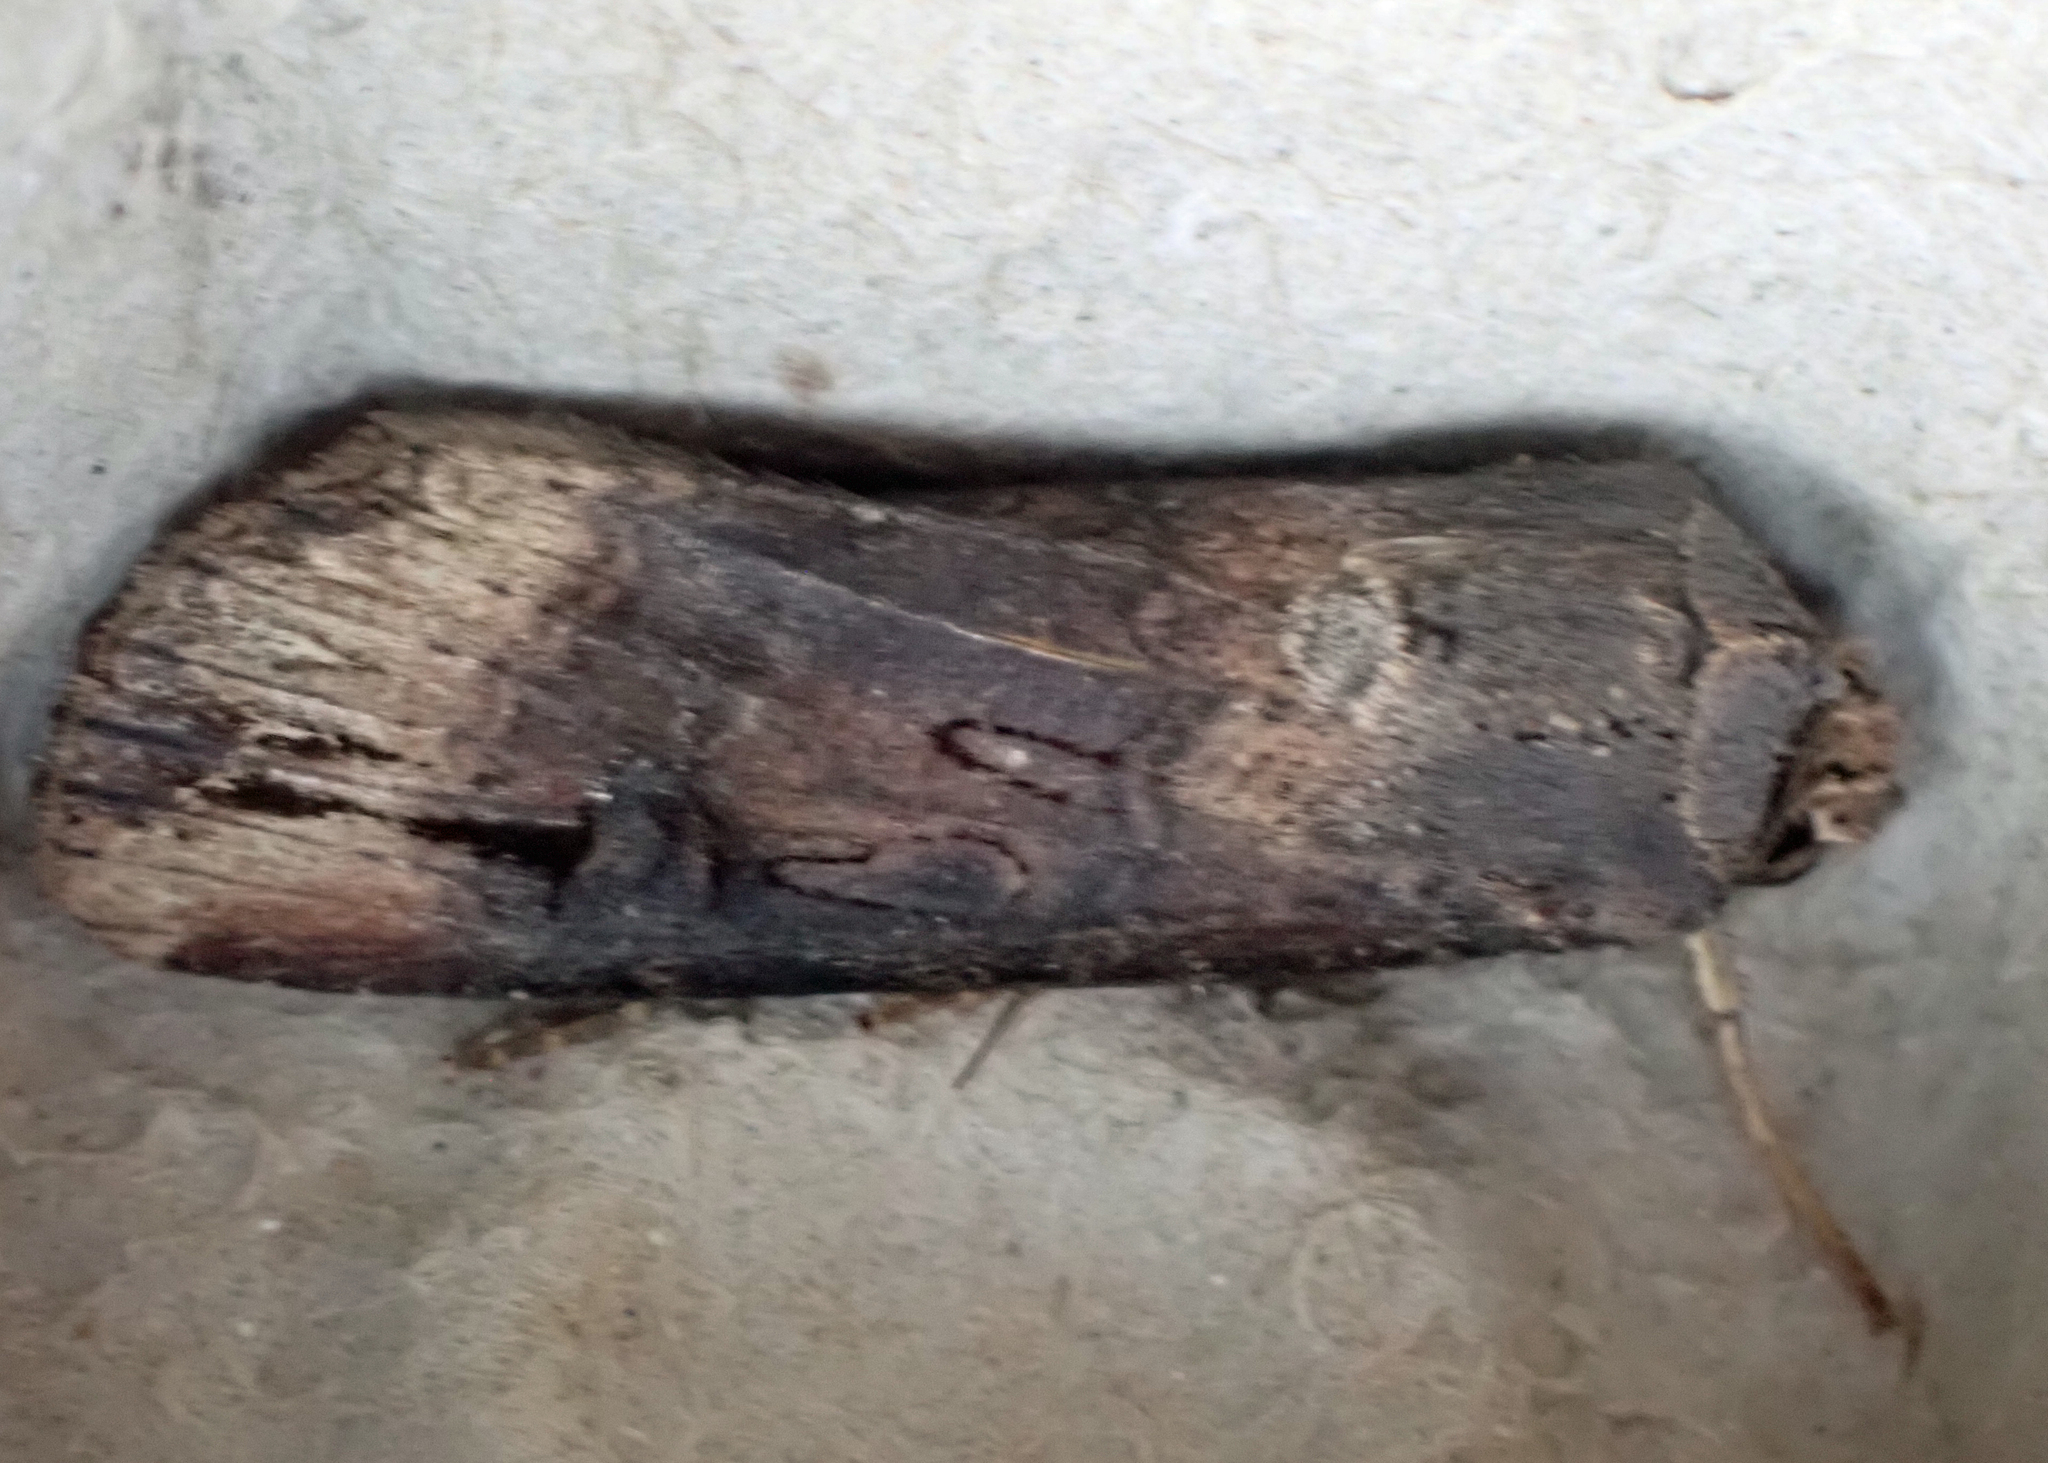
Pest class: cutworms